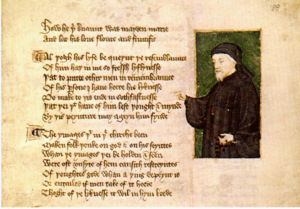
Henry Fielding, né le 22 avril 1707 à Sharpham Park près de Glastonbury, Somerset, Angleterre et mort à Lisbonne le 8 octobre 1754, est un dramaturge, poète, essayiste et romancier anglais.
Les Contes de Canterbury, est une série de vingt-quatre histoires écrites par Geoffrey Chaucer entre 1387 et 1400, et publiés au XIVᵉ siècle. Le texte est écrit en moyen anglais, en vers pour la majeure partie. Les contes sont intégrés dans un récit-cadre : ils sont racontés par un groupe de pèlerins faisant route de Southwark à Canterbury pour visiter le sanctuaire de Thomas Becket dans la cathédrale de Canterbury.